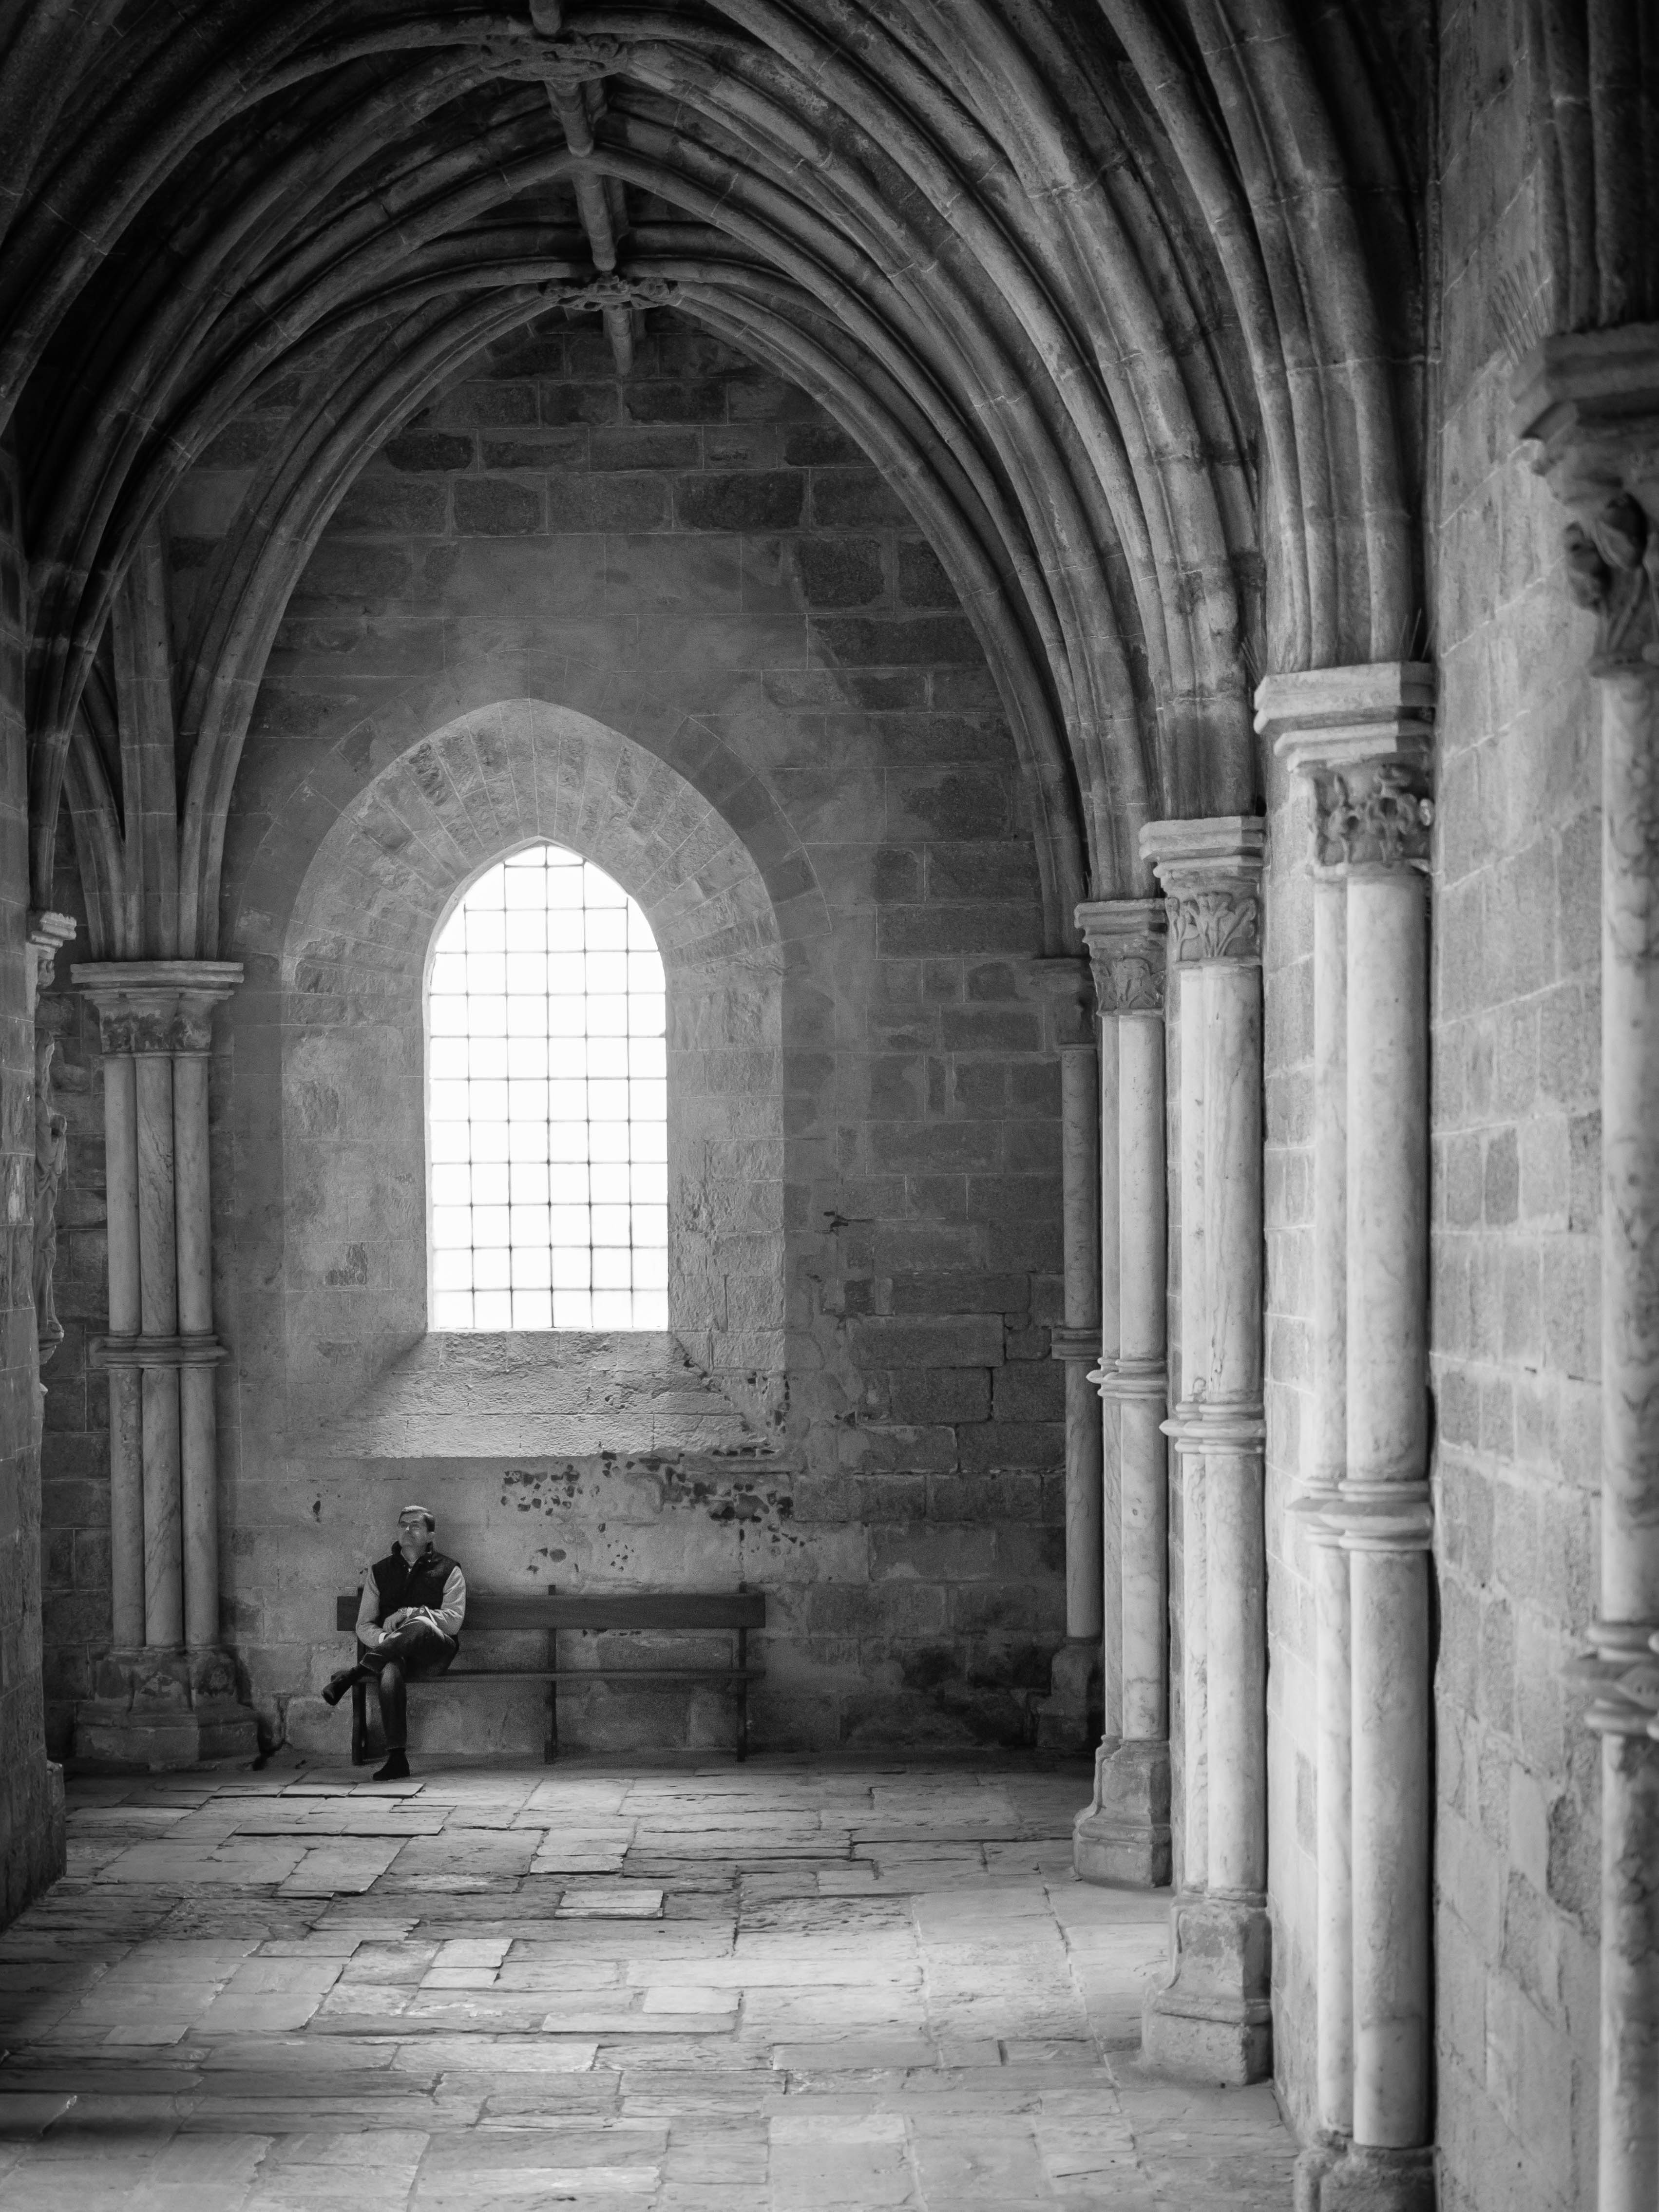
black and white, architecture, structure, building, arch, column, cathedral, chapel, monochrome, place of worship, ruins, monastery, symmetry, arcade, abbey, crypt, gothic architecture, monochrome photography, ancient history